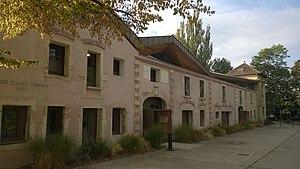
Ferme du Charmois à Vandoeuvre-lès-Nancy -
Le Domaine du Charmois, édifié au XVIIIᵉ siècle par Joseph Gilles, est devenu un espace de coopération entre les associations et les habitants par l'intermédiaire des services de la ville de Vandœuvre-lès-Nancy pour organiser des manifestations.